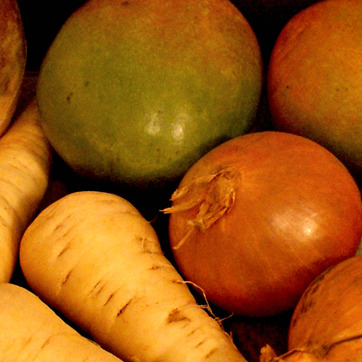
Material: food